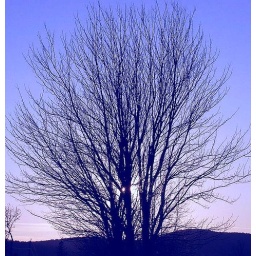
November and the trees are mostly nude against a clear blue sky.